Frederick M. Bernthal

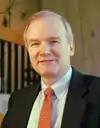
Bernthal

Frederick M. Bernthal (born 1943) was United States Assistant Secretary of State for Oceans and International Environmental and Scientific Affairs from 1988 to 1990.